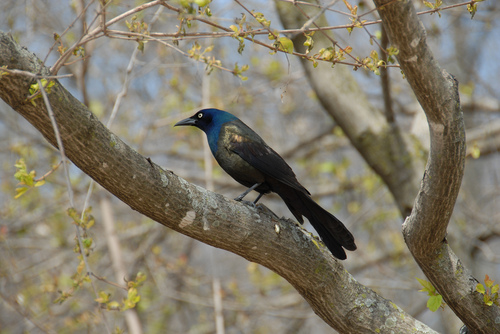
a black and blue bird with a black cheek patch and small blue feet
this bird has a dark blue head, black around it's eyes, and black wings.
a small bird with blue head and neck, grey belly and long grey wings and tail, short pointed bill, small tarsus and feet.
this bird is black with blue on its neck and has a long, pointy beak.
bird with blue head and dark gray wings, side and belly. gray tarsus and feet.
this bird has feathers that are black with a blue head
this particular bird has a belly that is black and a blue throat
this bird has a very long body shape with a tail that is almost as long as the rest of its body.
this bird has wings that are black and has a blue head
this bird has a blue neck, long black tailfeathers and a pointed black beak.
Species: Boat Tailed Grackle